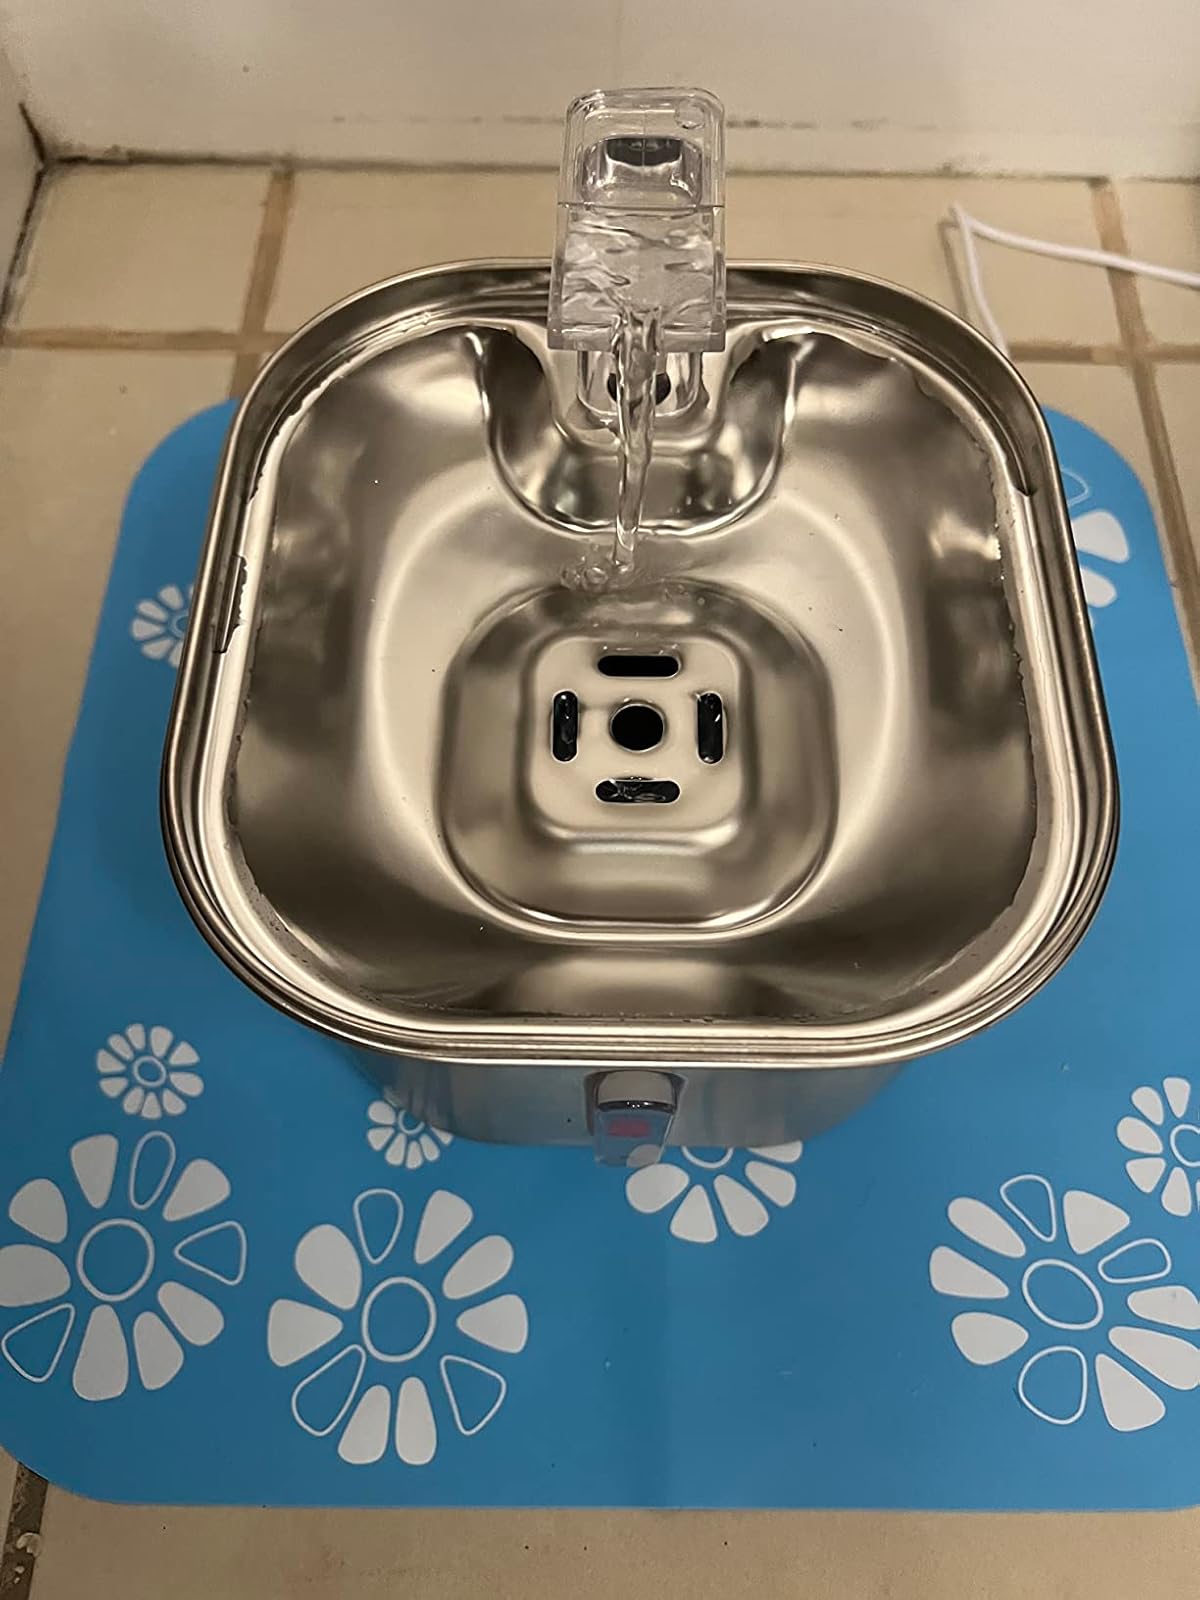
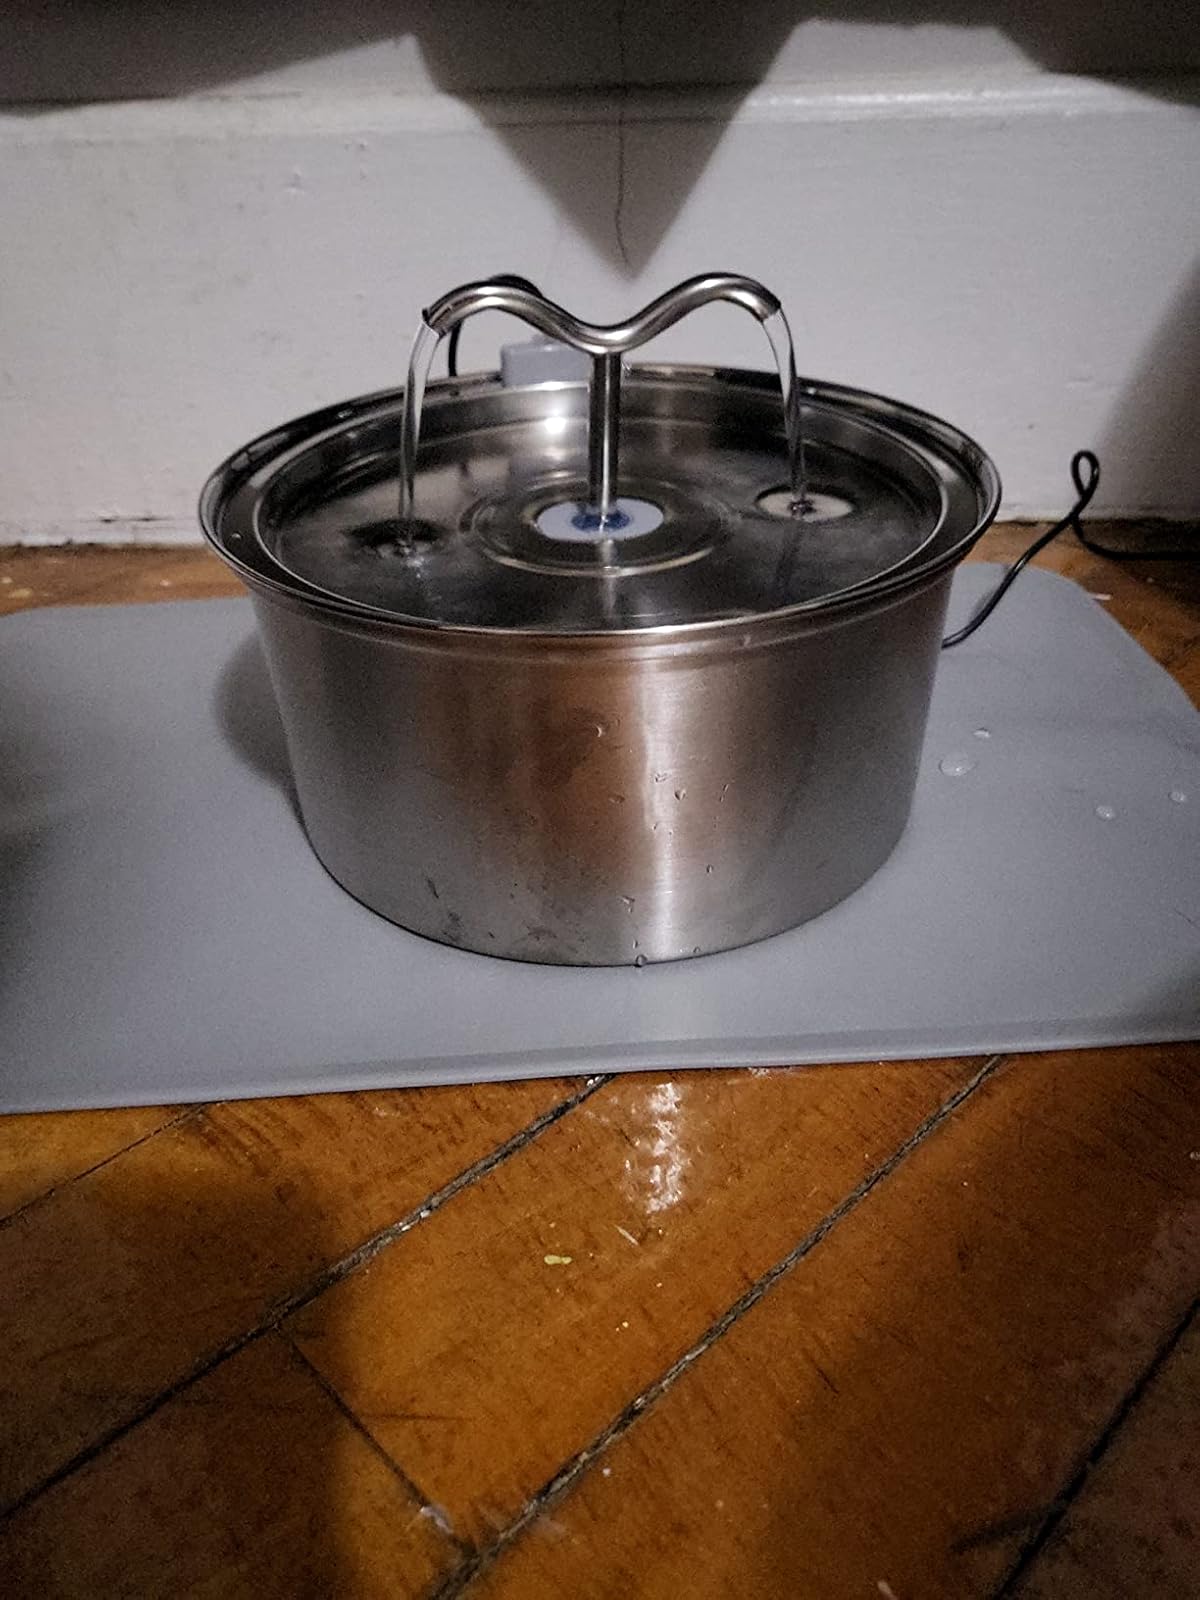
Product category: items_bowl
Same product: no